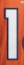
Number: 1